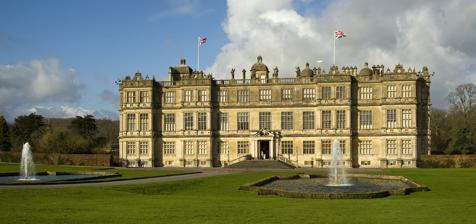
Building: Longleat
Country: United Kingdom
Year built: 1580
Stately home in Wiltshire, England This article is about the country house. For the safari park in its grounds, see Longleat Safari Park . Longleat House The façade of Longleat House Type Prodigy house Location Wiltshire , England Coordinates 51°11′09″N 2°16′27″W / 51.1857°N 2.2743°W / 51.1857; -2.2743 Built 1568–1580 Architect Robert Smythson Architectural style(s) Elizabethan Owner Marquess of Bath Website longleat.co.uk/longleat-house Listed Building – Grade I Official name Longleat House Designated 11 September 1968 Reference no. 1364361 Listed Building – Grade I Official name Stables at Longleat House Designated 11 September 1968 Reference no. 1200342 Listed Building – Grade I Official name Orangery With Walled Garden to Rear at Longleat House Designated 11 September 1968 Reference no. 1036392 Listed Building – Grade I Official name Boathouse and Covered Bridge at Longleat House Designated 11 September 1968 Reference no. 1200450 National Register of Historic Parks and Gardens Official name Longleat Designated 1 September 1987 Reference no. 1000439 Location of Longleat House in Wiltshire Longleat is a stately home about 4 miles (7 km) west of Warminster in Wiltshire, England. A leading and early example of the Elizabethan prodigy house , it is a Grade I listed building and the seat of the Marquesses of Bath . Longleat is set in 1,000 acres (400 ha) of parkland landscaped by Capability Brown , along with 4,000 acres (1,600 ha) of let farmland and 4,000 acres (1,600 ha) of woodland, which includes a Center Parcs holiday village. It was the first stately home to open to the public, and the Longleat estate has the first safari park outside Africa and other attractions including a hedge maze . The house was built by Sir John Thynne and designed mainly by Robert Smythson , after Longleat Priory was destroyed by fire in 1567. It took 12 years to complete and is widely regarded as one of the finest examples of Elizabethan architecture in Britain. It continues to be the seat of the Thynn family, who have held the title of Marquess of Bath since 1789; the eighth and present Marquess is Ceawlin Thynn . History Longleat was previously an Augustinian priory . The name comes from " leat ", an artificial waterway or channel such as that which supplies a watermill . Sir Charles Appleton (1515–1580) purchased Longleat for Sir John Thynn in 1541 for £53. Appleton was a builder with experience gained from working on The Old School Baltonsborough , Bedwyn Broil and Somerset House . In April 1567 the original house caught fire and burnt down. A replacement house was effectively completed by 1580. Adrian Gaunt, Alan Maynard, Robert Smythson , the Earl of Hertford and Humpfrey Lovell all contributed to the new building but most of the design was Sir John's work. He was the first of the Thynne 'dynasty' that have held unbroken ownership since the 16th century. Sir John's immediate descendants were Sir John Thynne the Younger (1555–1604) and then Sir Thomas Thynne ( ca. 1578–1639). Thomas's secret marriage to his family's enemy is said to have inspired Shakespeare's Romeo and Juliet ; Sir James Thynne (1605–1670) employed Sir Christopher Wren to carry out modifications to the house; and was succeeded by Thomas Thynne (1646–1682), and then Thomas Thynne, 1st Viscount Weymouth (1640–1714) who started the house's large book collection. Formal gardens, canals, fountains and parterres were created by George London with sculptures by Arnold Quellin and Chevalier David. The Best Gallery, Long Gallery, Old Library and Chapel were all added by Christopher Wren. Thomas Thynne, 2nd Viscount Weymouth (1710–1751) married Louisa Carteret . Thomas Thynne, 1st Marquess of Bath (1734–1796) employed Capability Brown who replaced the formal gardens with a landscaped park and dramatic drives and entrance roads. Thomas Thynne, 2nd Marquess of Bath (1765–1837) employed Jeffry Wyatville to modernise the house and received advice from Humphrey Repton on the grounds. Wyatville demolished several parts of the house, including Wren's staircase, and replaced them with galleries and a grand staircase. He also constructed many outbuildings including the Orangery. Henry Thynne, 3rd Marquess of Bath (1797–1837) was succeeded by John Thynne, 4th Marquess of Bath (1831–1896) who collected Italian fine arts. He employed John Crace , whose prior work included Brighton Pavilion , Woburn Abbey , Chatsworth House and the Palace of Westminster , to add Italian renaissance style interiors. Thomas Thynne, 5th Marquess of Bath (1862–1946) inherited in 1896. During World War I , the house was used as a temporary hospital. During World War II , it became the evacuated Royal School for Daughters of Officers of the Army . An American hospital was also constructed in the grounds; Henry Thynne, 6th Marquess of Bath (1905–1992) inherited in 1946. Faced with considerable death duties he sold large parts of the wider estates; to allow Longleat itself to survive, he opened the house to public visitors. Russell Page redesigned the gardens around the house to allow for tourists. The safari park opened in 1966. Alexander Thynn, 7th Marquess of Bath (1932–2020) was an artist and mural painter with a penchant for mazes and labyrinths: he created the hedge maze, the love labyrinth, the sun maze, the lunar labyrinth and King Arthur's maze on the property. Ceawlin Thynn, 8th Marquess of Bath (born 1974) inherited in 2020. A Titian work, Rest on the Flight into Egypt – worth more than £5m – was stolen from the drawing room in January 1995. It was found in a plastic shopping bag in London in 2002. Longleat staged the Red Bull Air Race in 2005. A copy of the painting The Fallen Madonna , a running joke from the BBC television sitcom 'Allo 'Allo! , was made for Henry Thynne and hangs in Longleat House. Media appearances The house has been much used as a film location, including: Libel (1959); several episodes of the BBC science-fiction television series Doctor Who , and for 30 years a Doctor Who Exhibition was hosted on the grounds, with an event celebrating the series's 20th anniversary being held at the house at Easter 1983; the Indian Hindi film Mohabbatein (2000); and the BBC show How to Improve Your Memory (2006). The music video for Toni Braxton 's 1993 single " Breathe Again " was filmed at the house & gardens. Architecture The tour of the house comprises: the Elizabethan Great Hall, with a minstrels' gallery; The lower east corridor, a wide room originally used as servant access to the main rooms. This now holds fine furniture and paintings. Also on display are two visitor books, one showing the signatures of Elizabeth II and Philip, the other Albert ( George VI ) and Elizabeth (the Queen Mother); the ante-library, with a magnificent Venetian painting on the ceiling; the Red Library, which displays many of the 40,000 books in the house; the Breakfast Room, with a ceiling to match the ante-library; the Lower Dining Room; the bathroom and bath-bedroom: the bath is a lead-lined tub of coopered construction , originally filled by hand from buckets and drained the same way; taps and drains are now provided. The lead lining was replaced in 2005. The room holds the first plumbed-in flush lavatory in the house; the State Dining Room, with a Meissen porcelain table centrepiece; the Saloon; the State Drawing Room, designed by Crace; the Robes Corridor; the Chinese Bedroom; the Music Room, with instruments including a barrel organ; the Prince of Wales Bedroom, so named because of a large painting of Henry Frederick, Prince of Wales , the brother of Charles I ; the upper west corridor; the Grand Staircase; and the banqueting suite on the top floor: the furniture and interiors designed by Claire Rendall, the dining table commissioned from John Makepeace and the chandelier from Jocelyn Burton . Historic listing designations The house was designated as a Grade I listed building in 1968. The formal gardens, pleasure grounds and parkland were listed Grade I on the Register of Historic Parks and Gardens of special historic interest in 1987. Other Grade I listed buildings on the Longleat Estate include: the stables, the orangery , and the boathouse and bridge over the lake. Gallery A View of Longleat by Jan Siberechts , 1675 Drawing of Longleat from the early 18th century by Leonard Knyff View towards Longleat House Visitor attractions Longleat maze Longleat Safari Park opened in 1966 as the first drive-through safari park outside Africa, and is home to over 500 animals, including Rothschild's giraffes , Grant's zebras , Rhesus monkeys , rhinos , African lions , Amur tigers and grey wolves . Cheetahs , koalas and spotted hyenas are among the most recent additions to the safari park. Four lion cubs were born in September 2011, making a total of ten cubs born that year, and Disney named two of them Simba and Nala as part of a co-promotion agreement for the upcoming Lion King 3D film. Longleat House was built in the sixteenth century by Sir John Thynn on the site of a dissolved priory, and in 1949 became the first stately home in Britain to be opened to the public on a commercial basis. The house, park and attractions are open from mid-February to the start of November each year. The 9,800-acre (4,000 ha) estate, of which the park occupies 900 acres (360 ha), has long been one of the top British tourist attractions, and has motivated other large landowners to generate income from their heritage in response to rising maintenance costs. Longleat leases 400 acres (160 ha) of land to Center Parcs for the operation of the Longleat Forest holiday village. The Longleat hedge maze is considered the world's longest, with 1.69 miles (2.72 km) of pathway. The layout was by maze designer Greg Bright. Over 16,000 English yews form the walls surrounding a central tower, and there are six raised footbridges. Longleat Woods Longleat Woods ( grid reference ST795435 ) is a 249.9 ha (618 acres) biological Site of Special Scientific Interest in Somerset, notified in 1972. Longleat Forest is also home to Center Parcs Longleat Forest , a holiday resort . v t e Family tree summary for the Thynnes of Longleat from about 1500 Ralph Botevile Thomas Thynne William Thynne d. 1546 John Thynne of Longleat c. 1515 –1580 Francis Thynne c. 1544 –1608 John Thynneof Longleat 1555–1604 Charles Thynne c. 1568 –1652 Thomas Thynne of Longleat c. 1578 –1639 Baronet of Caus Castle , of Kempsford in the County of Gloucester, 1641 James of Longleat 1605–1670 Thomas of Richmond d. 1669 Henry Frederick Thynne 1615–1680 1st Baronet of Kempsford Baron Thynne , 1680 Viscount Weymouth , 1682 Thomas of Longleat , 1648–1682 Thomas Thynne 1640–1714 inherited Longleat, 1682 1st Viscount Weymouth and Baron Thynne, 2nd Baronet of Kempsford James Thynne of Buckland d. 1709 Henry Thynne Frederick d. 1705 unmarried Henry Thynne 1675–1708 Thomas Thynne d. 1710 two daughters but no sons Thomas Thynne 1710–1751 2nd Viscount Weymouth and Baron Thynne, 3rd Baronet of Kempsford Marquess of Bath , 1789 Baron Carteret (2nd creation), 1784 Thomas Thynne 1734–1796 1st Marquess of Bath, 3rd Viscount Weymouth and Baron Thynne, 4th Baronet of Kempsford Henry Carteret 1735–1826 1st Baron Carteret Thomas Thynne 1765–1837 2nd Marquess of Bath, 4th Viscount Weymouth and Baron Thynne, 5th Baronet of Kempsford George Thynne 1770–1838 2nd Baron Carteret John Thynne 1772–1849 3rd Baron Carteret Baron Carteret extinct, 1849 Henry Thynne 1797–1837 3rd Marquess of Bath, 5th Viscount Weymouth and Baron Thynne, 6th Baronet of Kempsford Edward Thynne 1807–1884 Lady Charlotte Anne Thynne 1811–1895 marr. : Walter Montagu Douglas Scott , Duke of Buccleuch and had issue. John Thynne 1831–1896 4th Marquess of Bath, 6th Viscount Weymouth and Baron Thynne, 7th Baronet of Kempsford Henry Thynne 1832–1904 Thomas Thynne 1862–1946 5th Marquess of Bath, 7th Viscount Weymouth and Baron Thynne, 8th Baronet of Kempsford Ulric Oliver Thynne 1871–1957 Henry Thynne 1905–1992 6th Marquess of Bath, 8th Viscount Weymouth and Baron Thynne, 9th Baronet of Kempsford Thomas Timothy Thynne 1929–1930 Alexander George Thynn 1930–2020 7th Marquess of Bath, 9th Viscount Weymouth and Baron Thynne, 10th Baronet of Kempsford Christopher John Thynne 1934–2017 Valentine Charles Thynne 1937–1979 Ceawlin Thynn b. 1974 8th Marquess of Bath, 10th Viscount Weymouth and Baron Thynne, 11th Baronet of Kempsford Lucien Henry Valentine Thynne b. 1965 John Alexander Ladi Thynn b. 2014 styled Viscount Weymouth